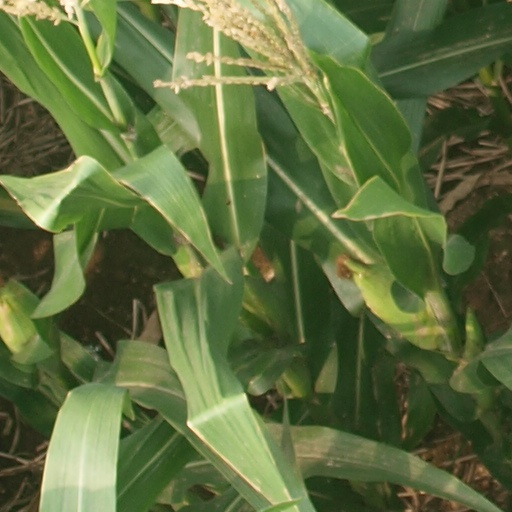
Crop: maize; corn